Processed cheese

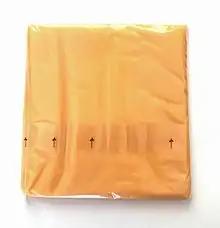
American cheese is a processed cheese. Pictured here in a single wrapped slice.

Processed cheese has several technical advantages over natural cheese, including a far longer shelf life, resistance to separating when cooked (meltability), and a uniform look and physical behavior. Its mass-produced nature also provides a dramatically lower cost—to producers and consumers alike—than conventional cheesemaking. This, in turn, enables industrial-scale production volumes, lower distribution costs, a steadier supply, and much faster production time compared to traditional cheeses.